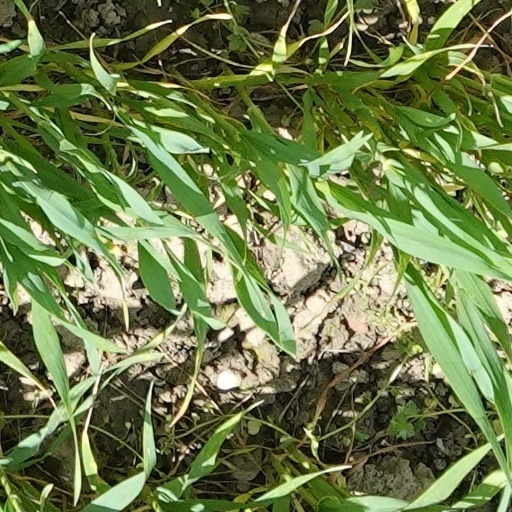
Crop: wheat